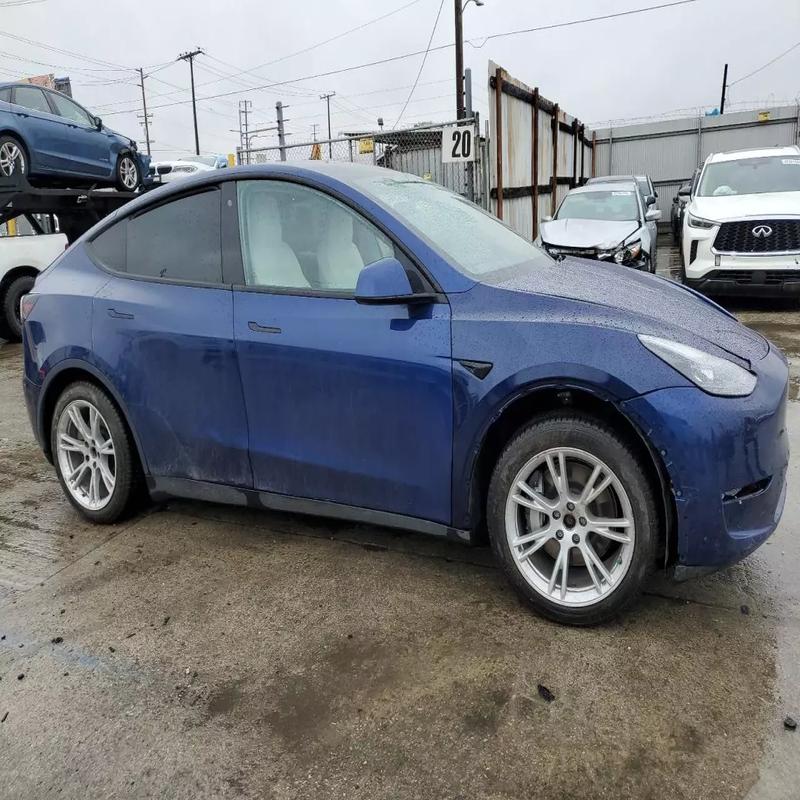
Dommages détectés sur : aile avant droite, porte arrière droite, aile arrière droite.
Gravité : mineur